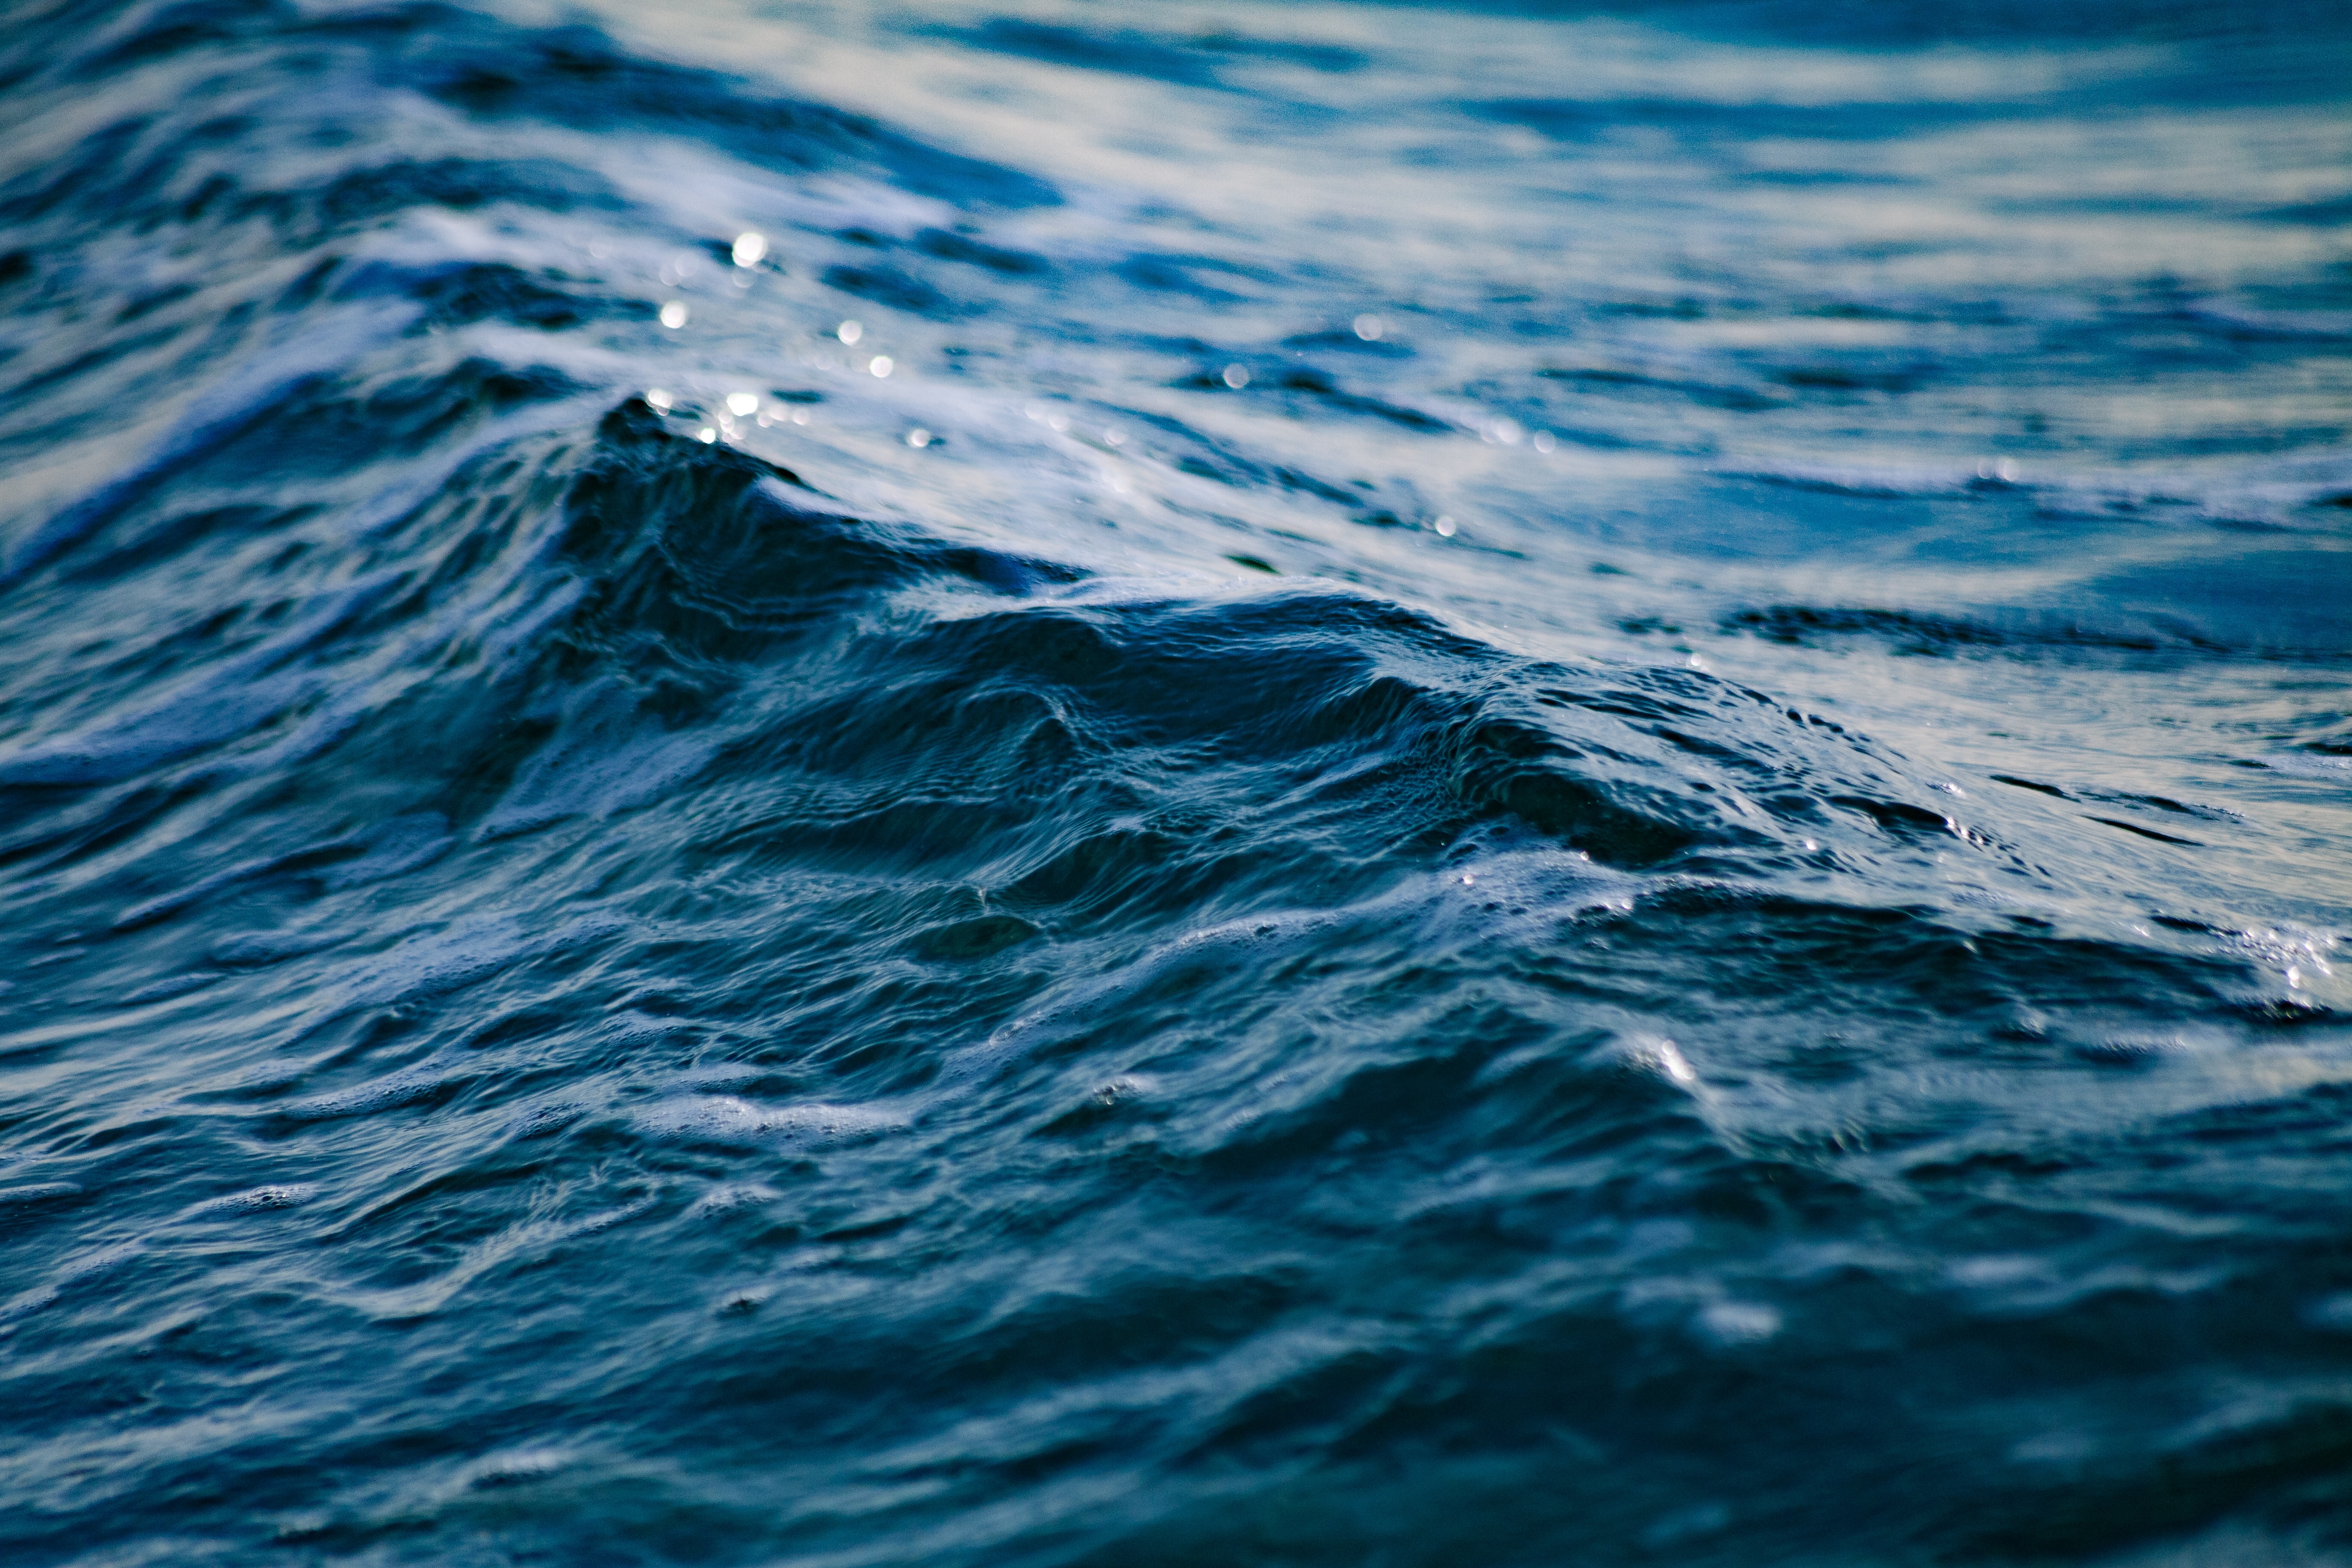
sea, coast, water, ocean, horizon, wave, ripple, clear, reflection, splash, clean, turquoise, purity, salt water, marine mammal, seawater, wind wave, whales dolphins and porpoises